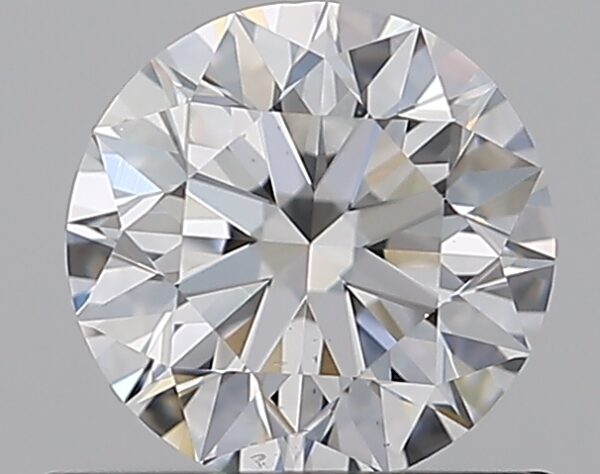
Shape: round
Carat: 0.7
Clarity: VS2
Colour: F
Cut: EX
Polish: EX
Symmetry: EX
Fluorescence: N
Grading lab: GIA
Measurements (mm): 5.62 x 5.66 x 3.54